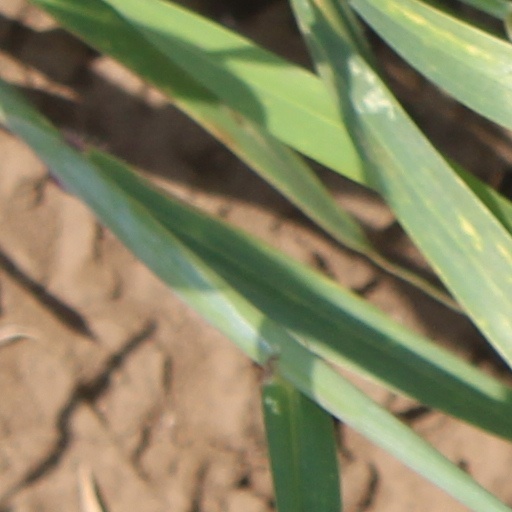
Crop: wheat